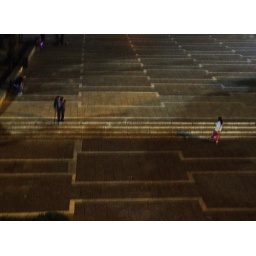
An old person descending while a young girl climbing up the stairs, at the Rabin Square in Tel Aviv,4.12.2009